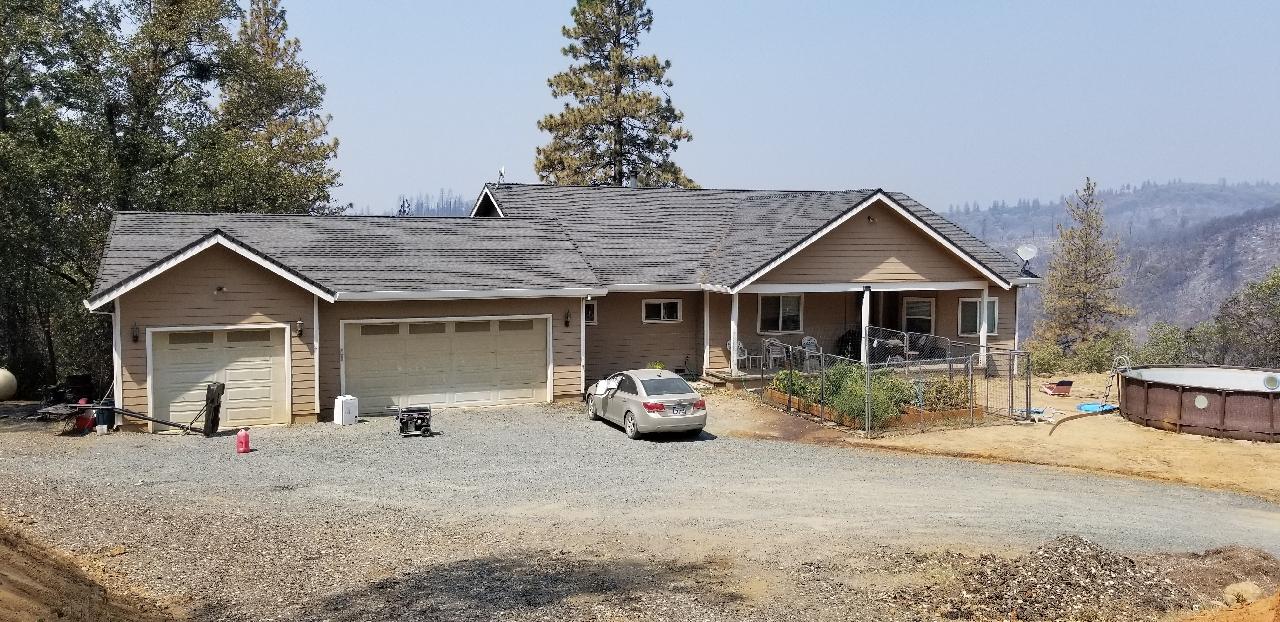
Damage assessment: affected